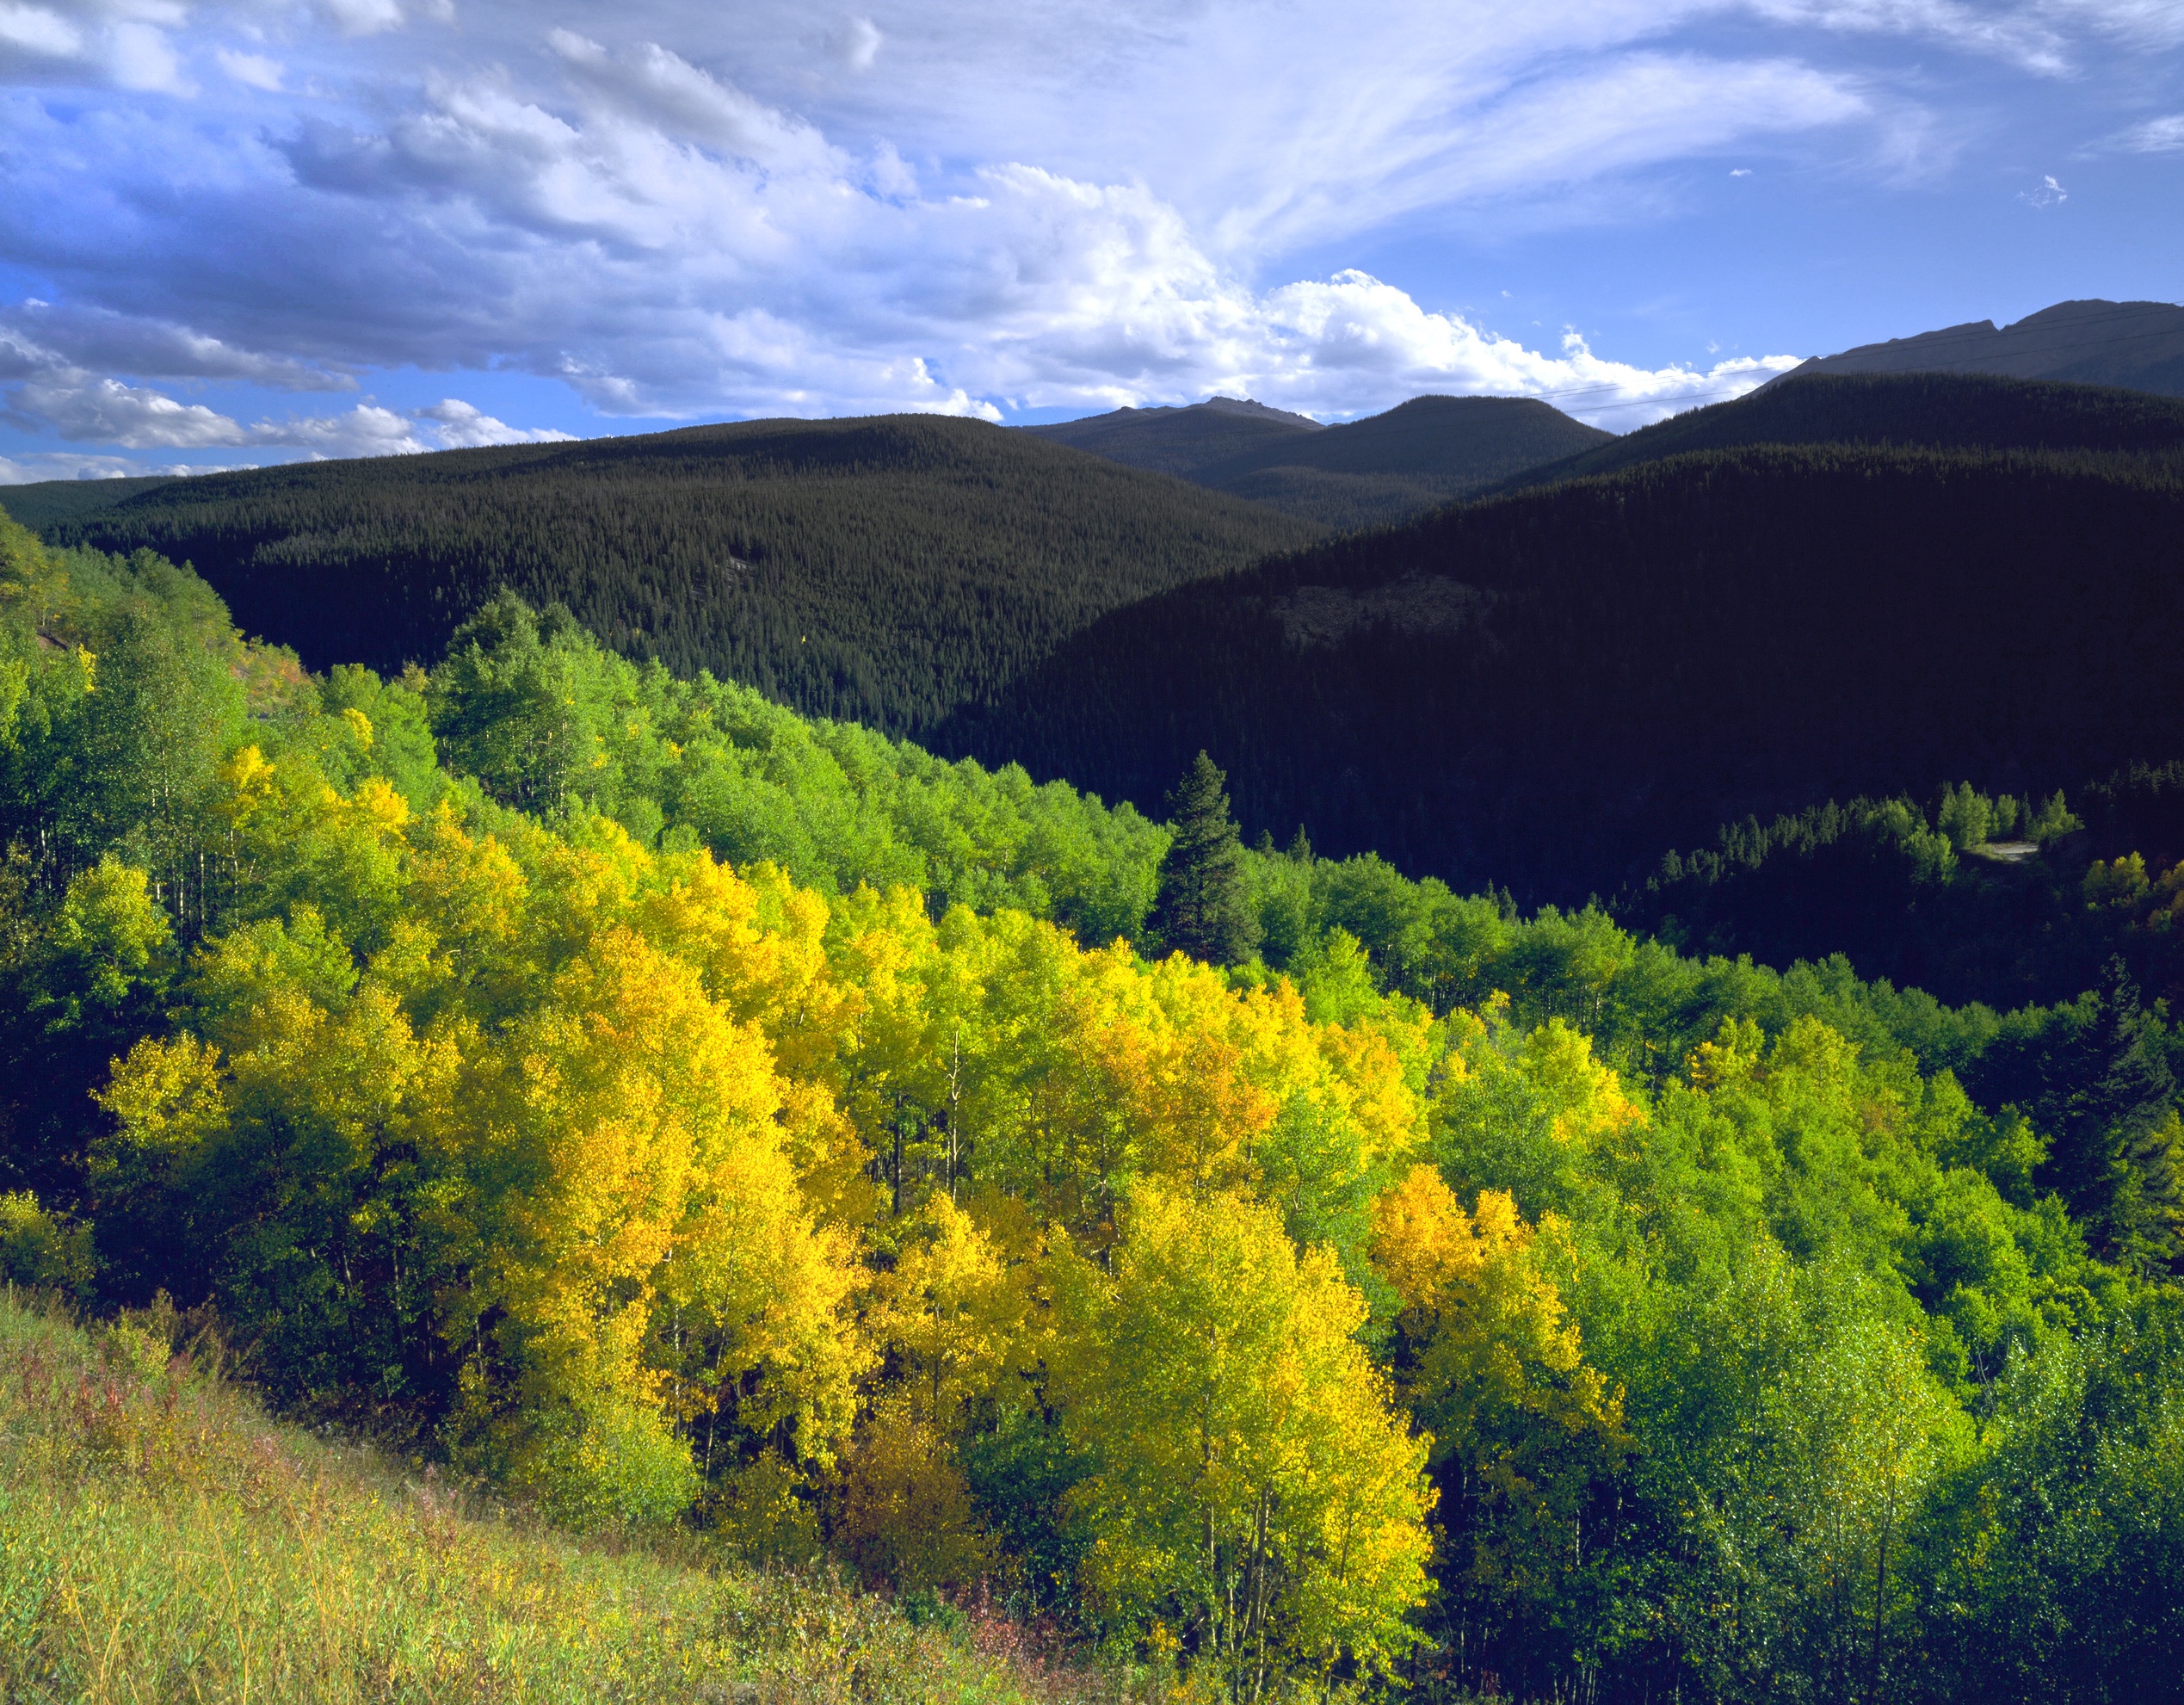
landscape, tree, nature, forest, wilderness, mountain, cloud, plant, meadow, sunlight, leaf, fall, hill, flower, lake, valley, mountain range, green, autumn, scenery, rocky, highland, ridge, wildflower, outdoors, colorado, grassland, plateau, woodland, habitat, aspen, ecosystem, rural area, landform, natural environment, geographical feature, woody plant, mountainous landforms, notch mountain